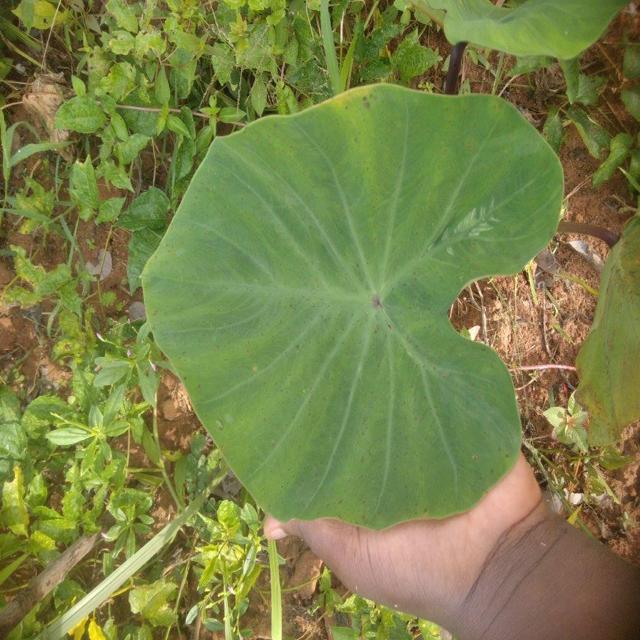
Label: Early_Blight